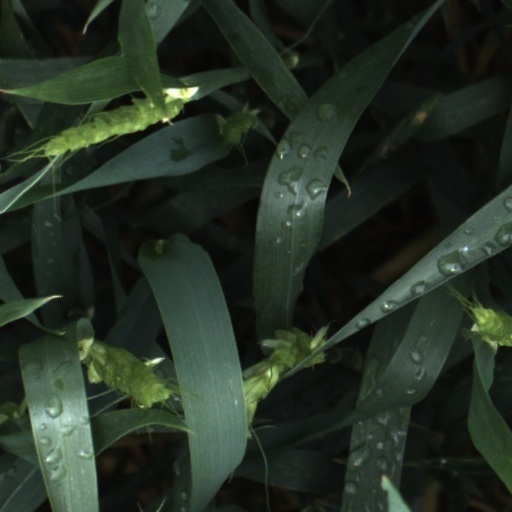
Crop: wheat